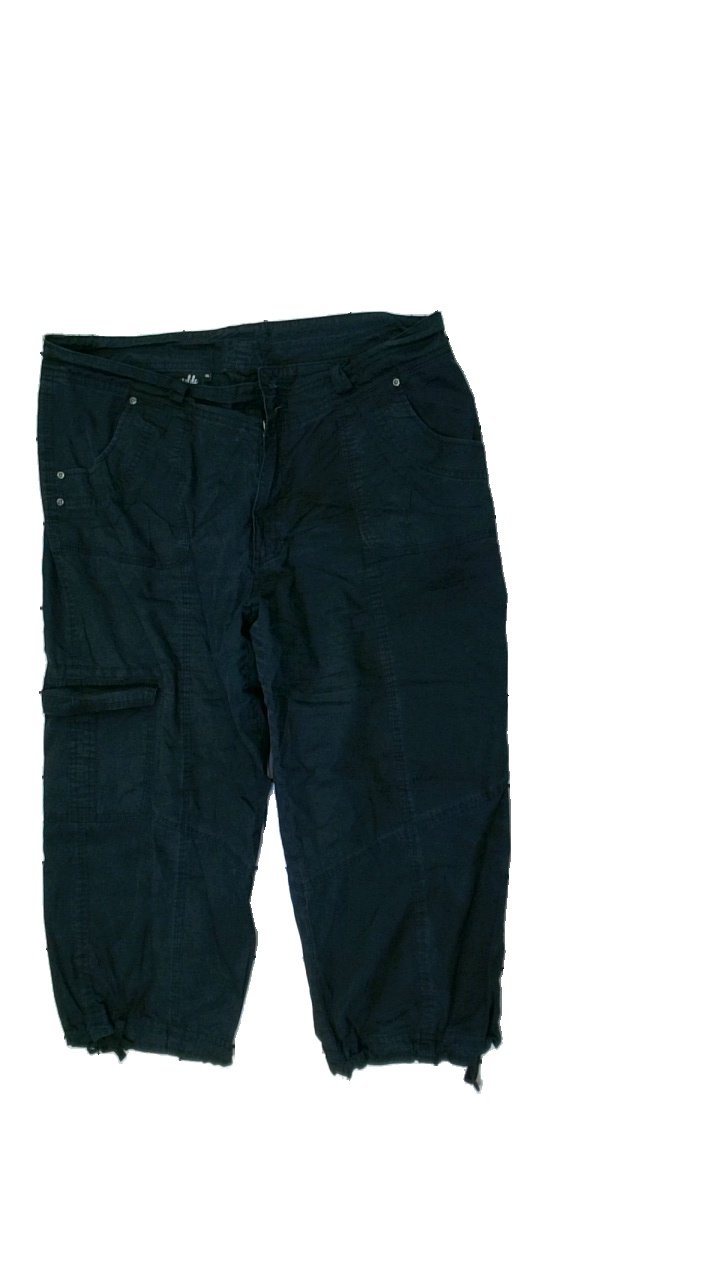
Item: Trousers (Ladies)
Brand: Missing
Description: washed out
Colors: Black
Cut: Regular, Cropped
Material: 100% Cotton
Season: All
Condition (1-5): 2
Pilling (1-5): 5
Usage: Recycle
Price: <50